Tom Cotter (environmentalist)

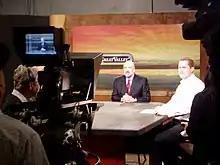
Tom Cotter on PBS TV being interviewed about the future of solar.

In 2007, Cotter and Socient CEO, Victor Ramayrat, co-founded Green Fresno, a free online community and information portal (in 2012 it was relaunched as Green Central Valley).